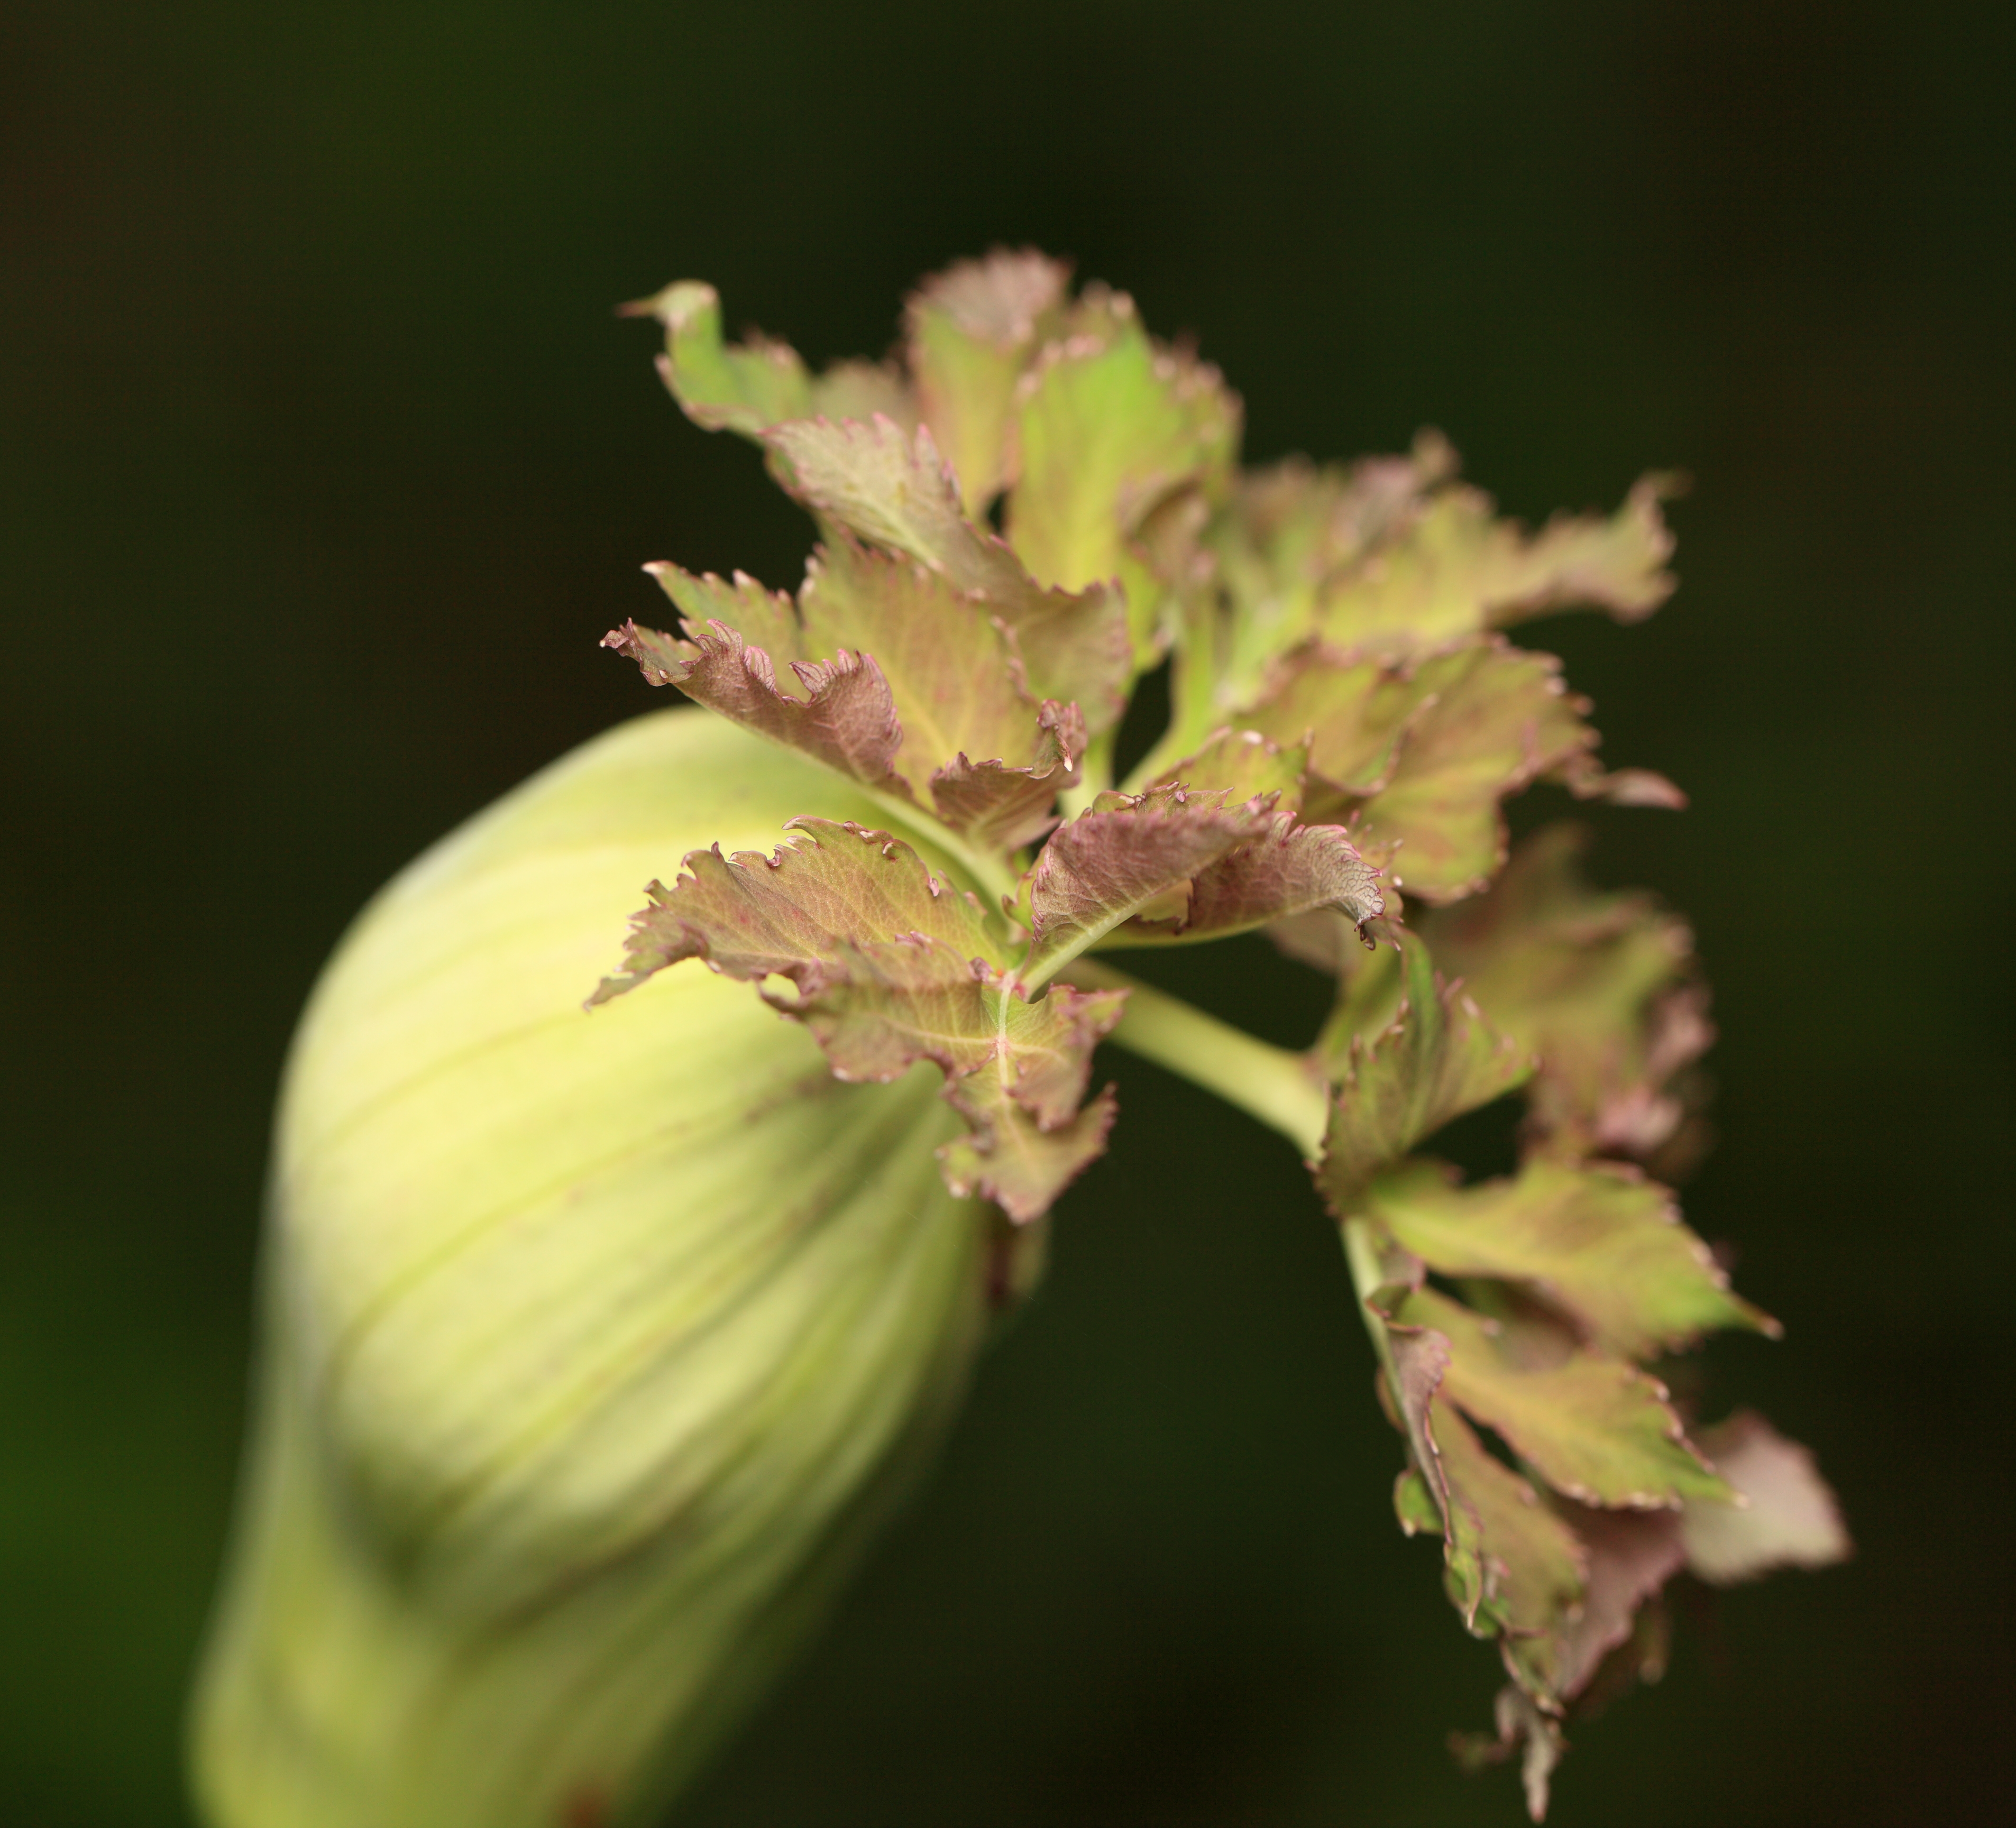
tree, nature, branch, blossom, plant, photography, leaf, flower, petal, green, high, produce, botany, flora, wildflower, close up, 5d, hires, bud, markii, hi, res, resolution, gunma, minakami, hodaigi, macro photography, flowering plant, plant stem, land plant